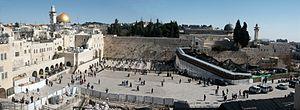
Mur occidental du Temple de Jérusalem, lieu saint du judaïsme
Jérusalem prononcé en français : /ʒe.ʁy.za.lɛm/ est une ville du Proche-Orient que les Israéliens ont érigée en capitale, que les Palestiniens souhaiteraient comme capitale et qui tient une place centrale dans les religions juive, chrétienne et musulmane.